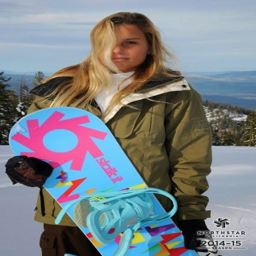
sometime a surfer girl just needs to cool down .